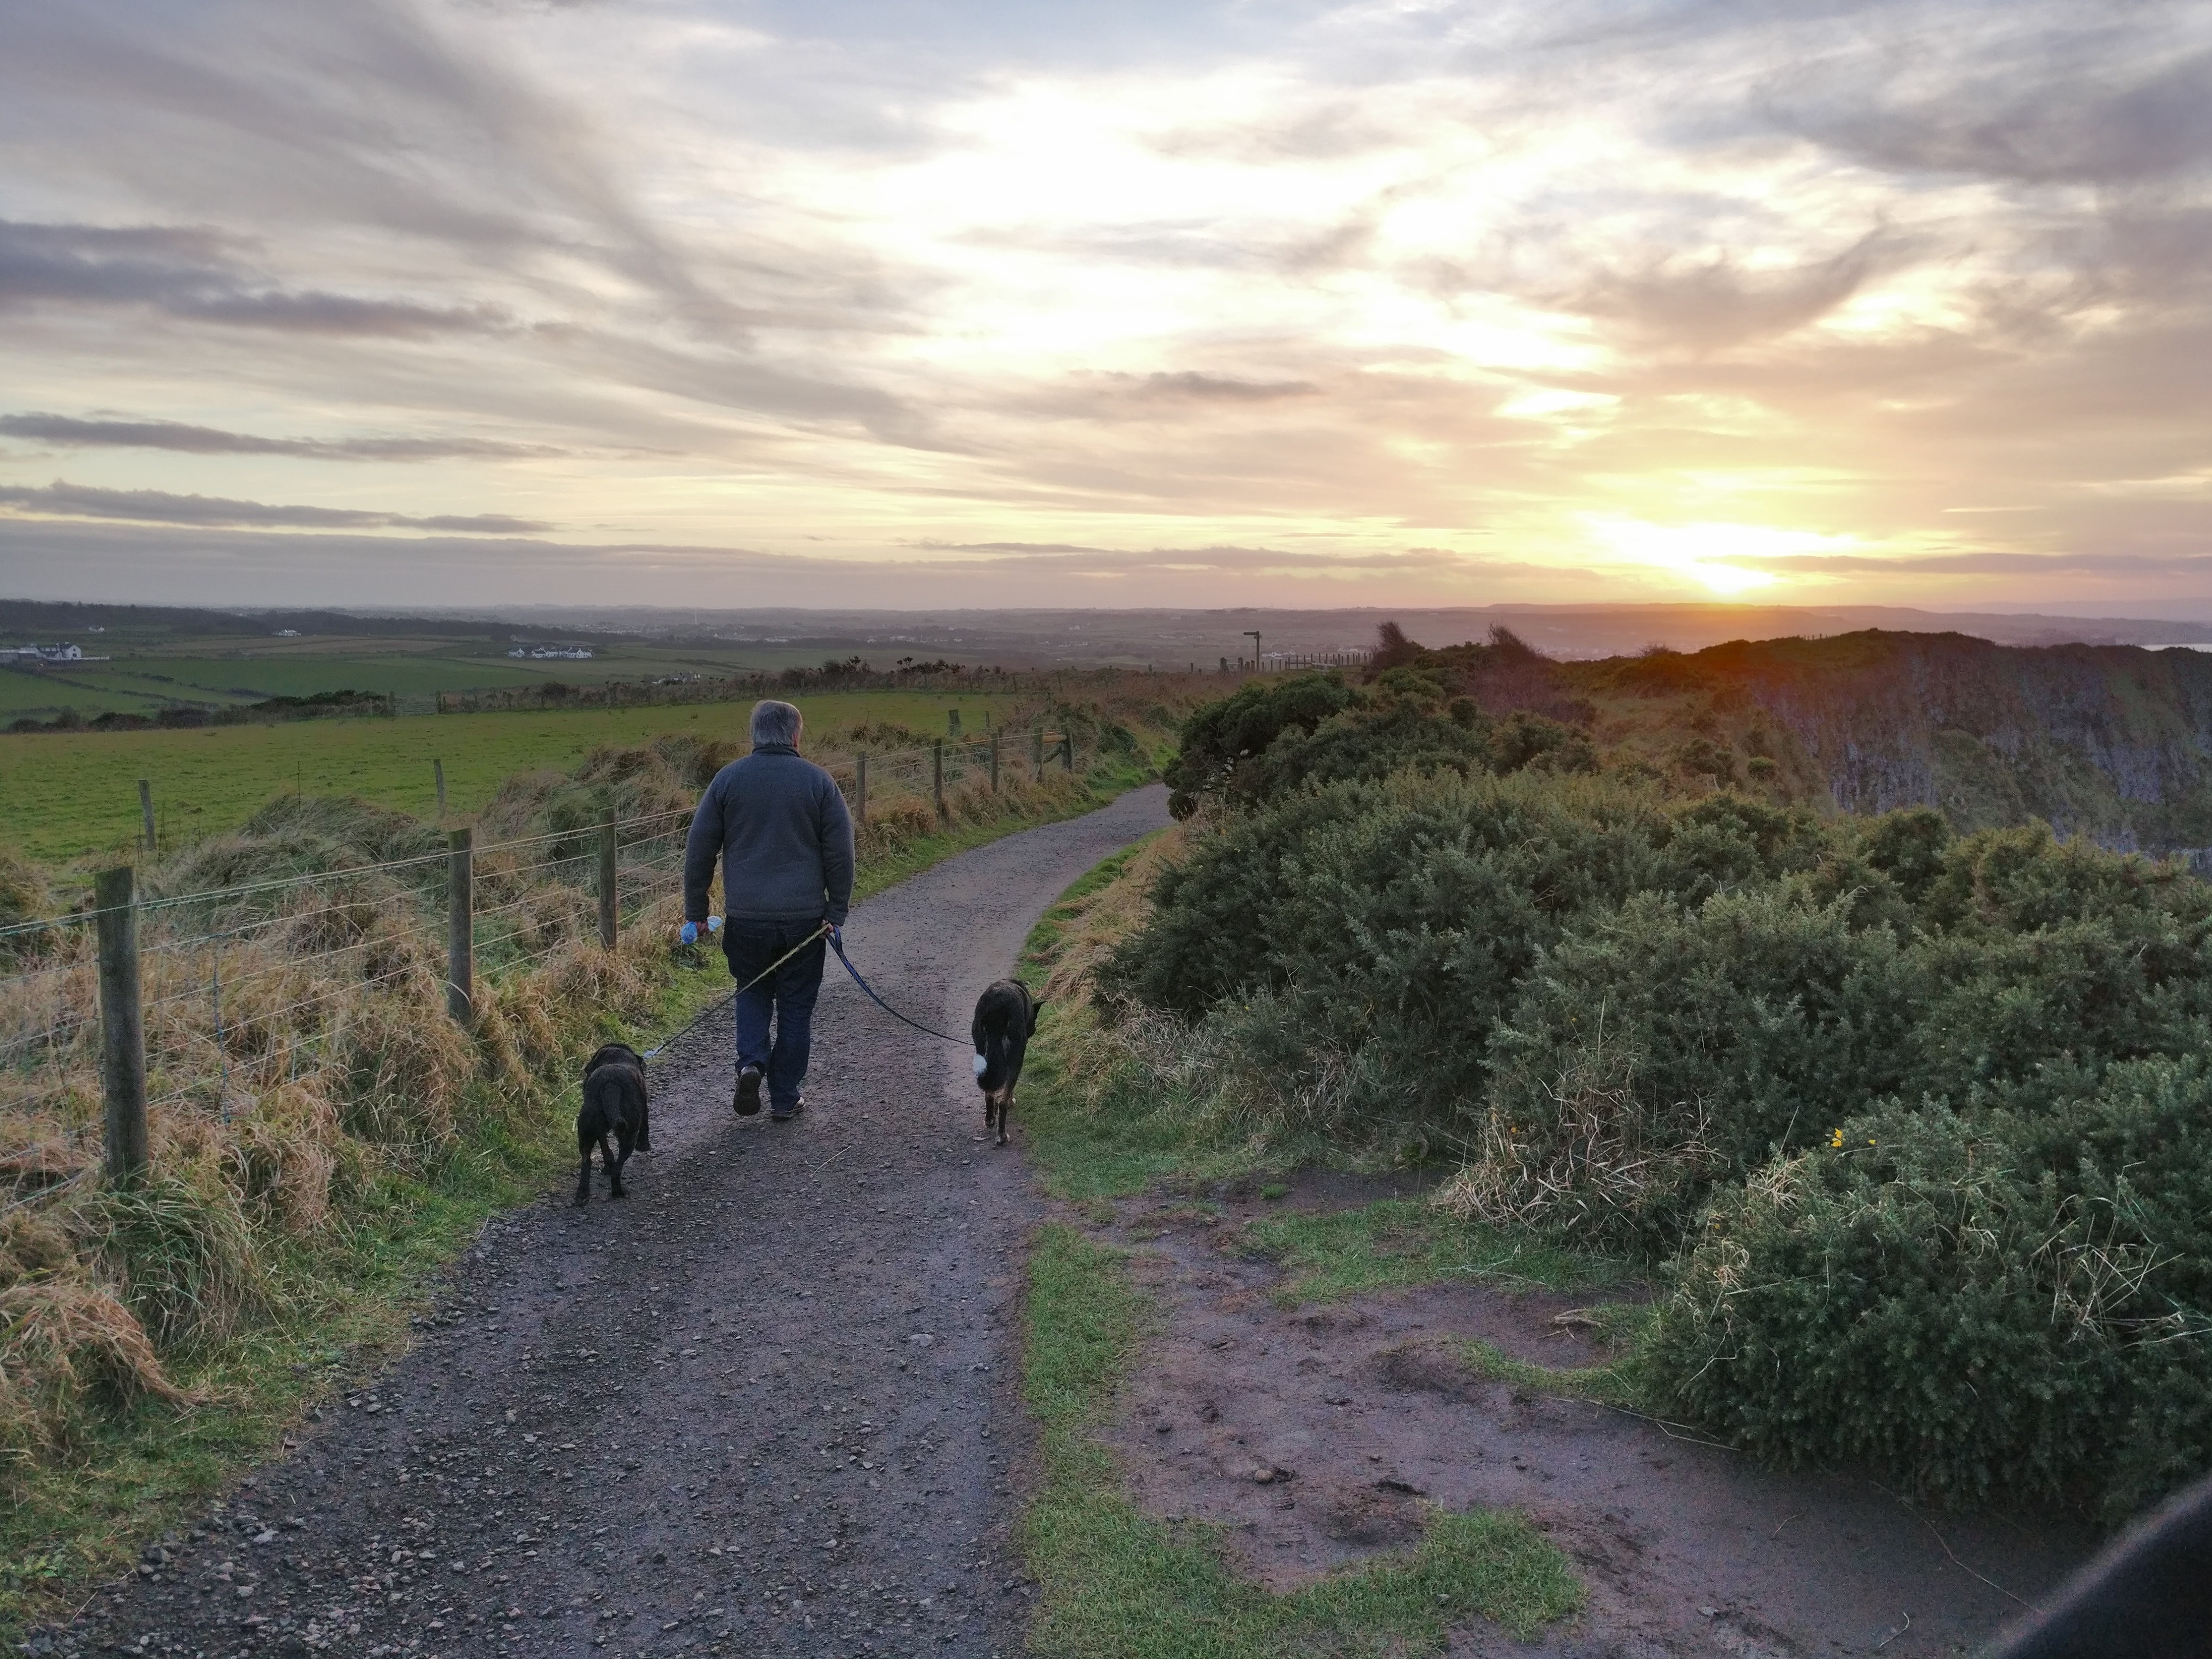
man, landscape, coast, grass, walking, mountain, cloud, sunset, road, trail, morning, hill, terrain, ridge, dogs, ireland, rural area, giant's causeway